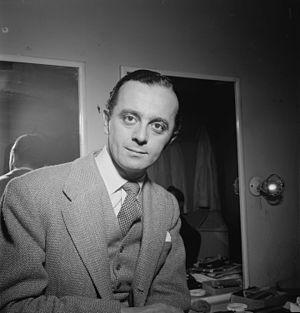
Larry Adler, de son nom complet Lawrence Cecil Adler est un harmoniciste, pianiste et compositeur américain.